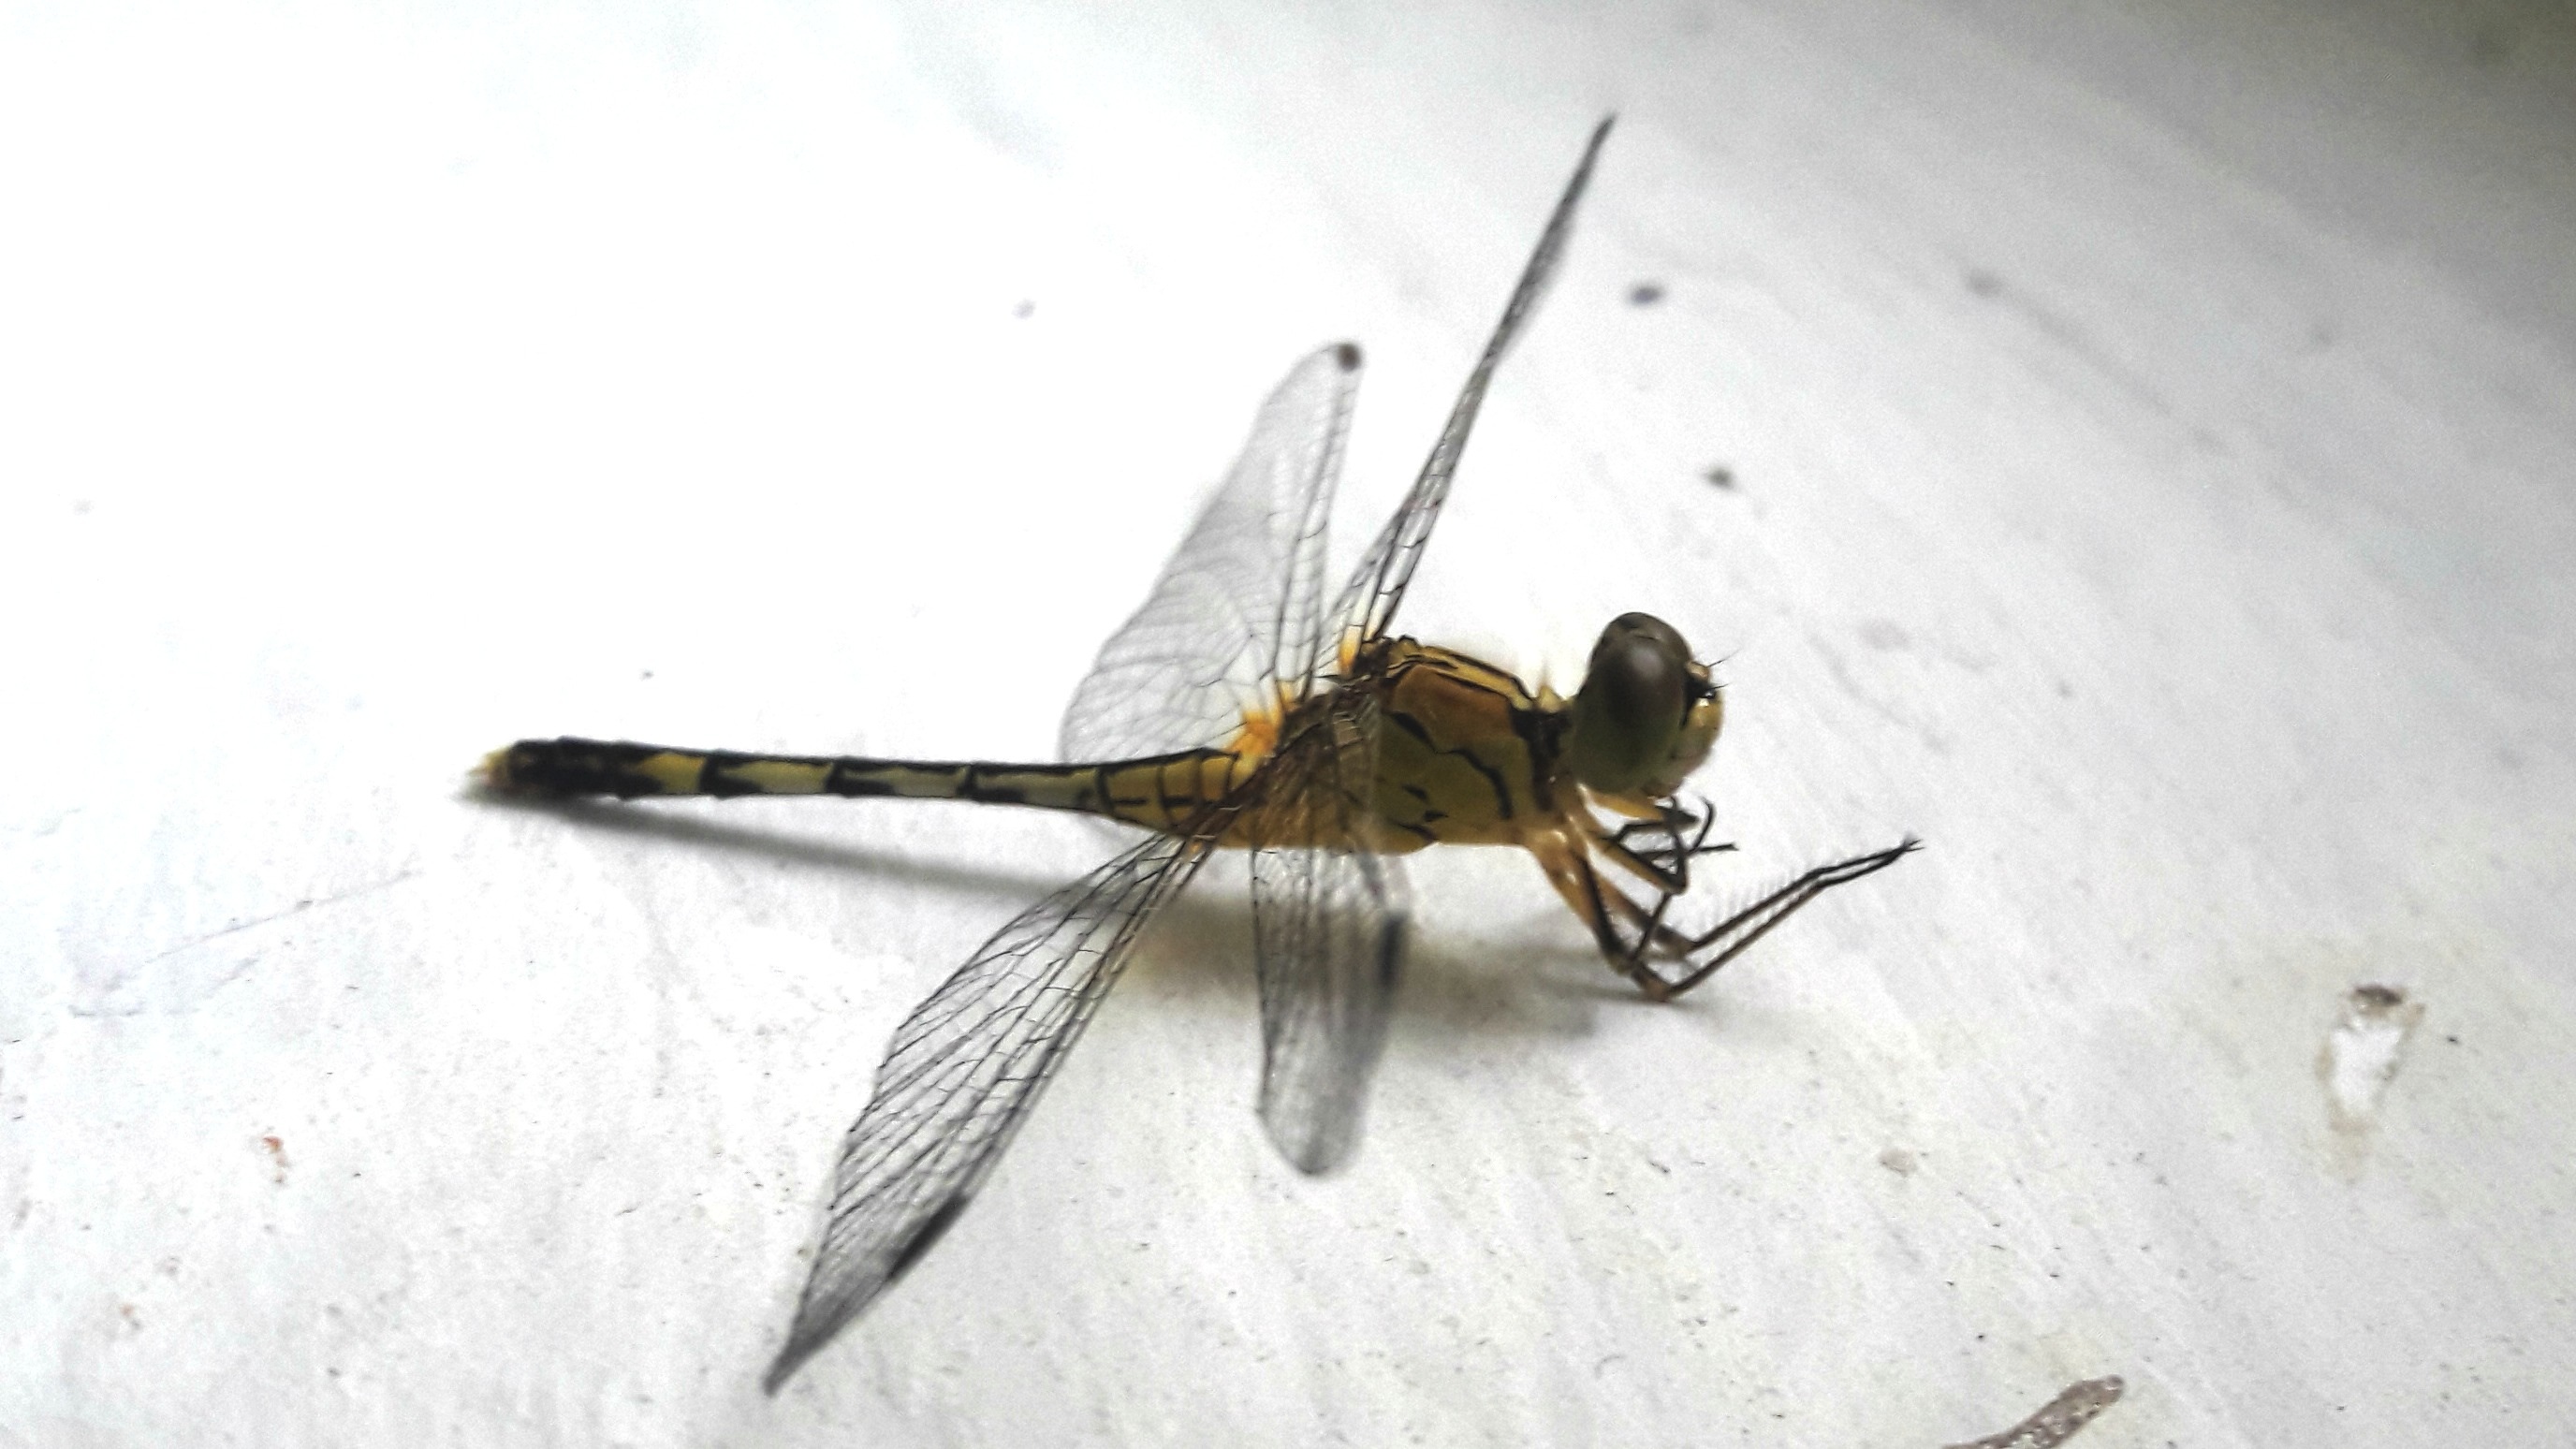
wing, fly, insect, fauna, invertebrate, close up, pest, macro photography, arthropod